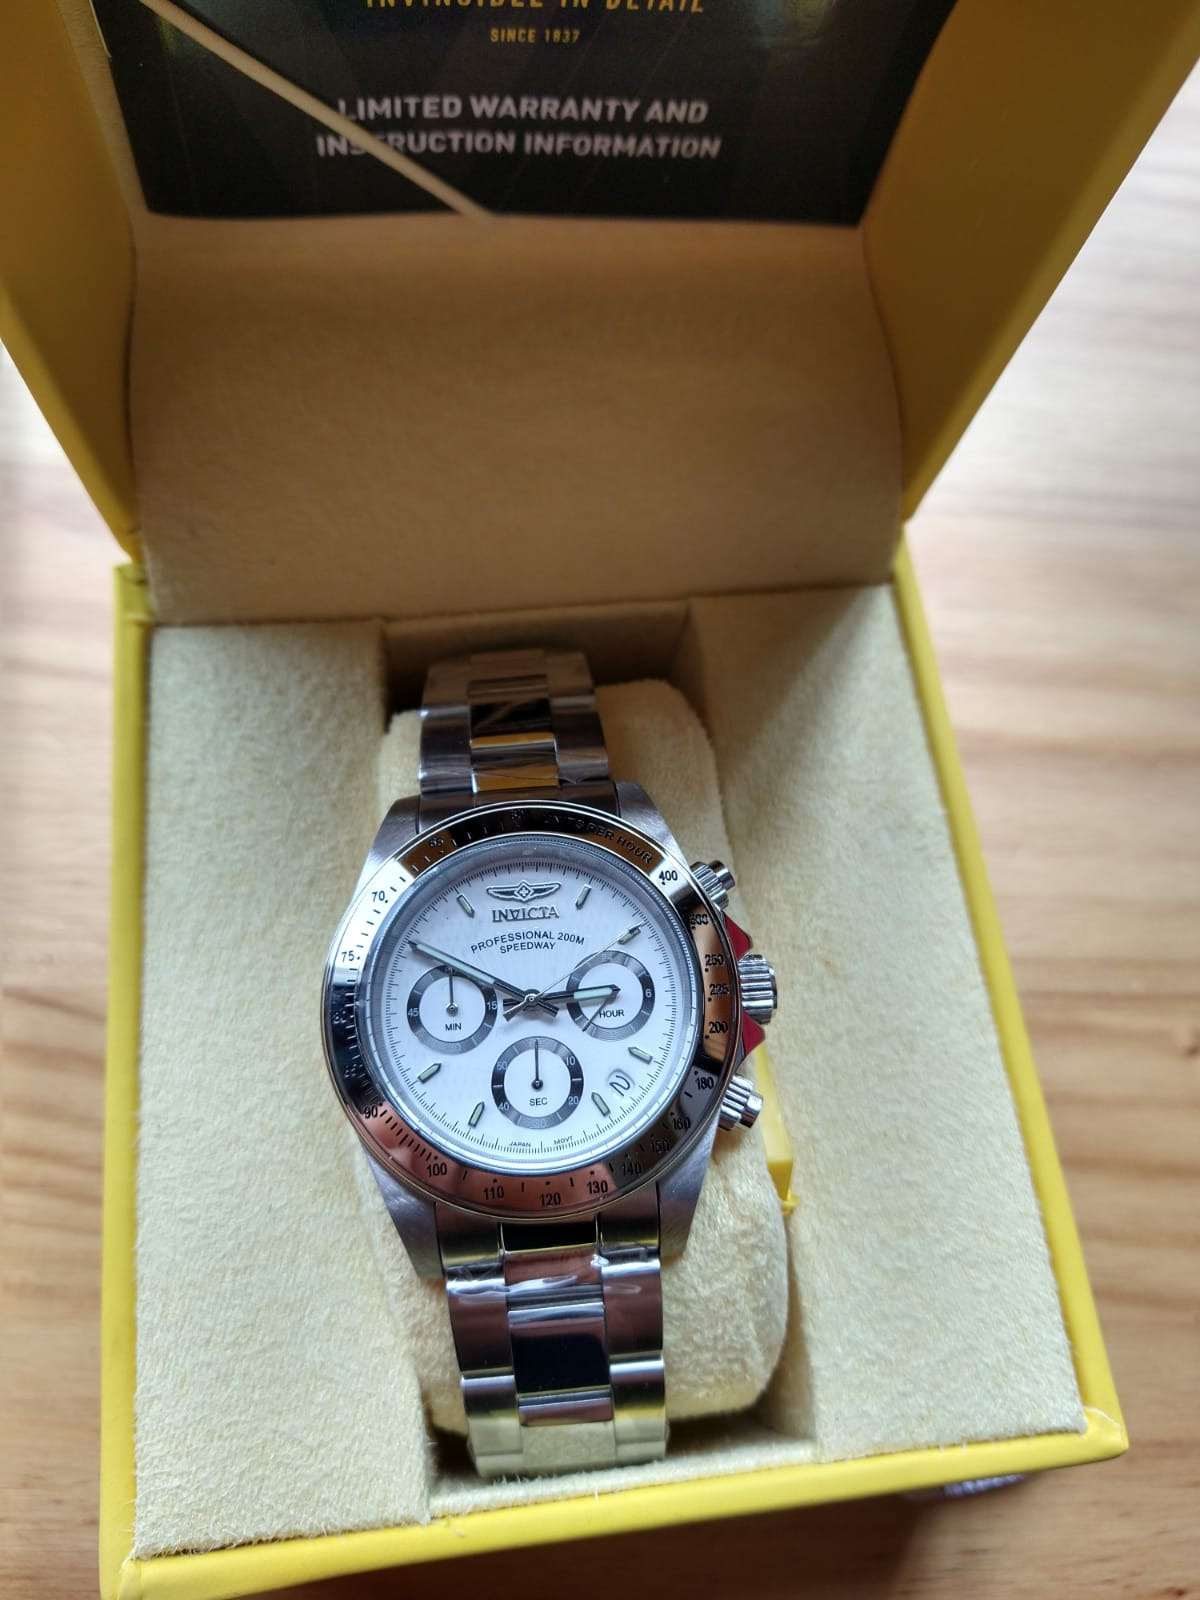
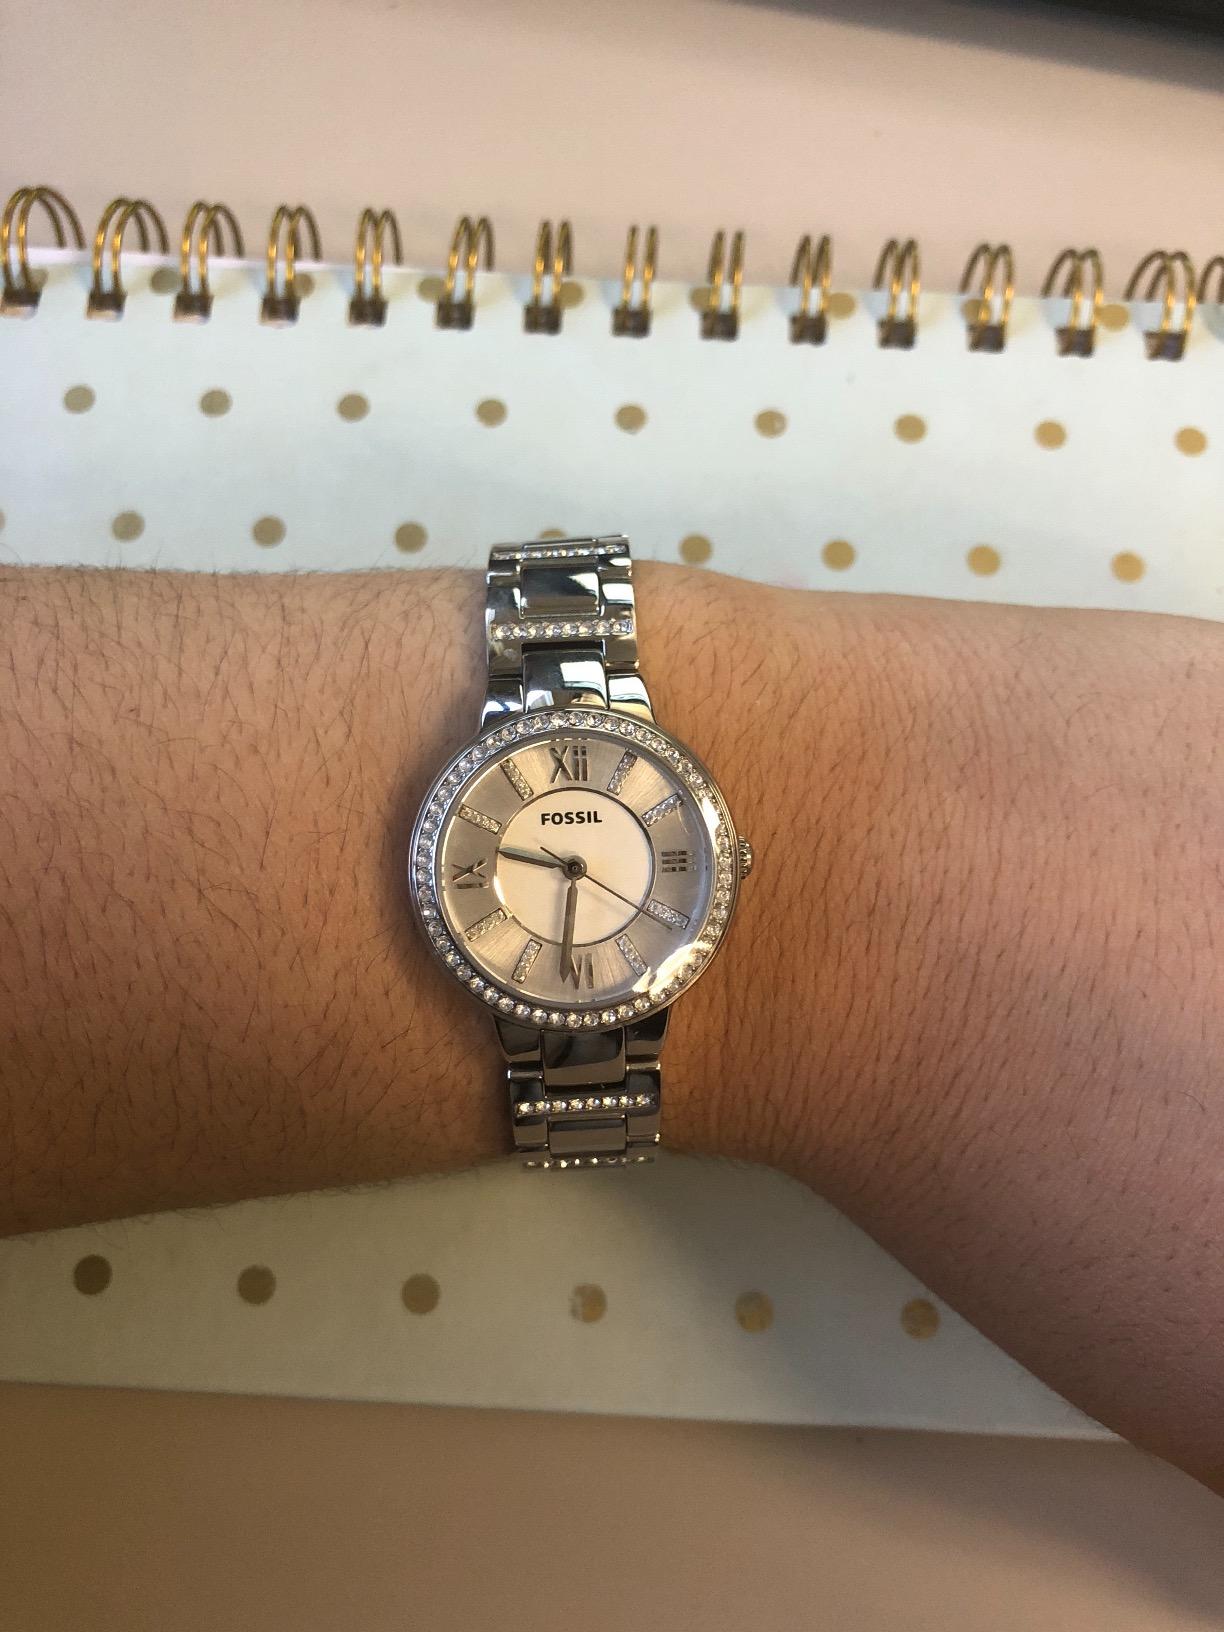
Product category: accessories_watch
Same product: no